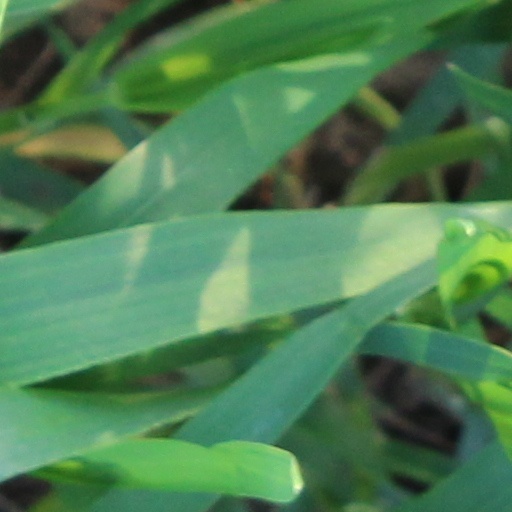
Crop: wheat